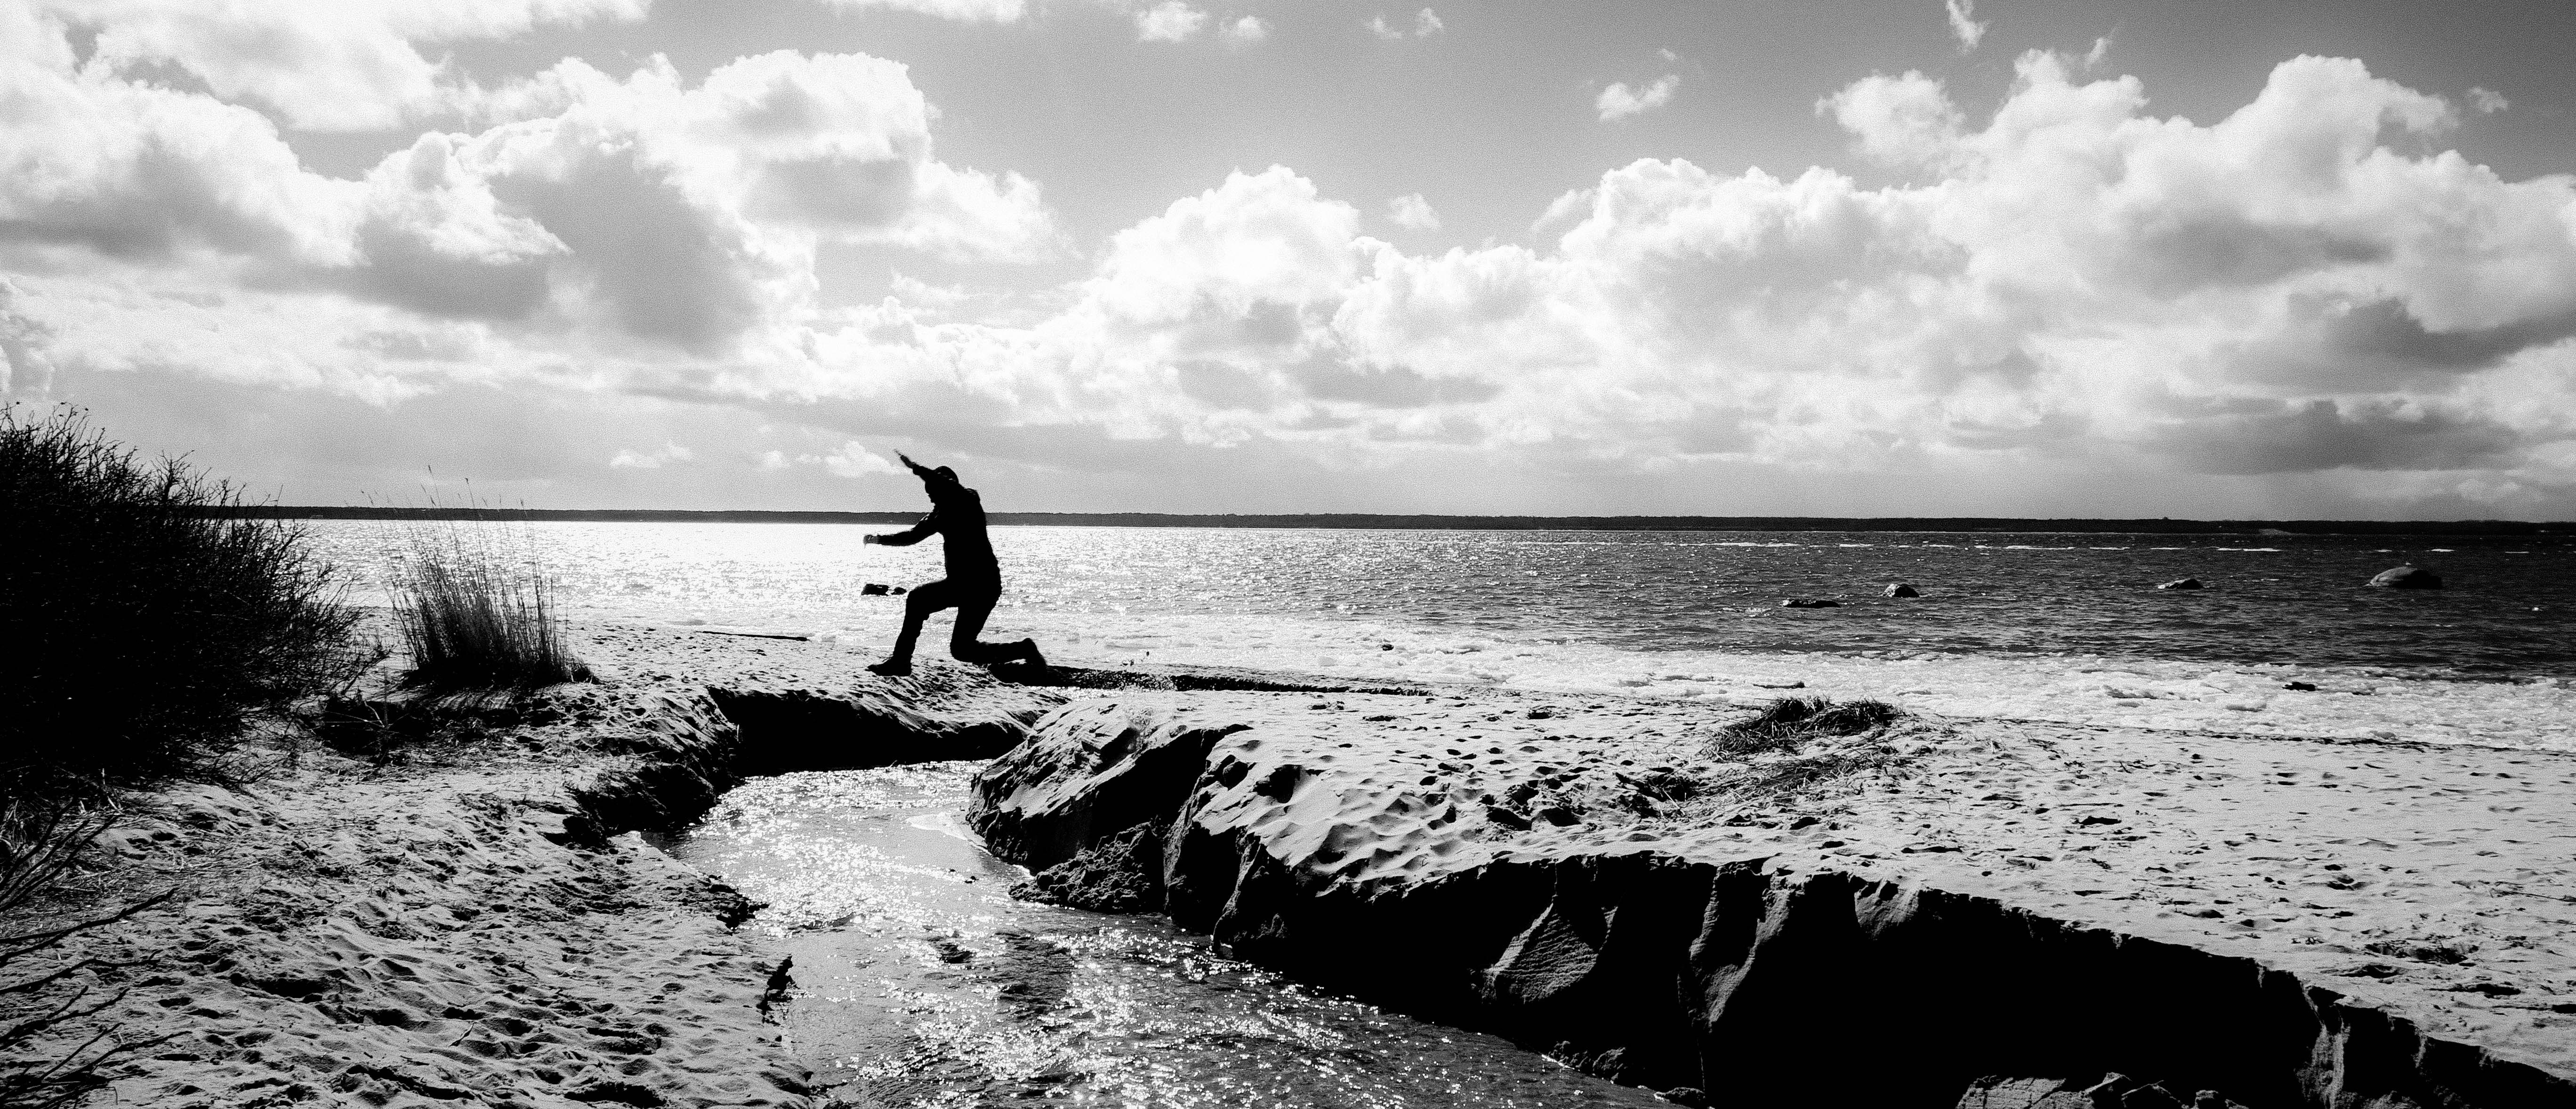
People in nature, water, black, black and white, sea, sky, monochrome photography, ocean, monochrome, standing, shore, photography, wave, coast, horizon, beach, fun, cloud, rock, wind wave, stock photography, landscape, vacation, reflection, coastal and oceanic landforms, physical fitness, jumping, happy, style, tide